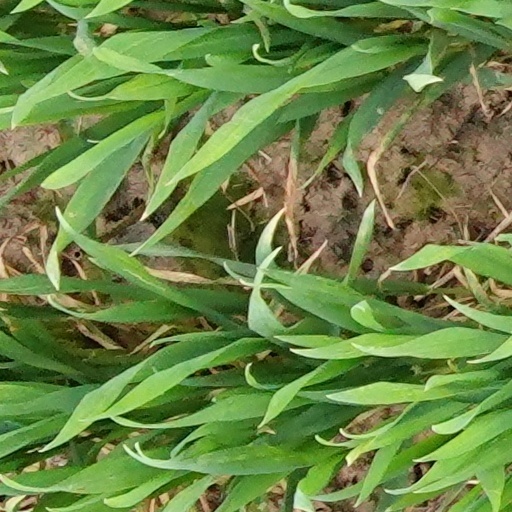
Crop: wheat